Mark Wahlberg

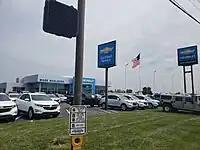
The original Mark Wahlberg Chevrolet on West Broad Steeet in Columbus, Ohio in 2021

In 2010, Wahlberg appeared with Steve Carell and Tina Fey in the romantic comedy "Date Night", starred with Will Ferrell in the buddy cop film "The Other Guys", and starred with Christian Bale in the boxing drama film "The Fighter". In 2012, he starred as a former criminal in the action thriller "Contraband", and also starred in Seth MacFarlane's hit comedy "Ted", reprising his role in the 2015 sequel. Wahlberg later starred as Navy SEAL Marcus Luttrell in the war film "Lone Survivor" (2013), based on Luttrell's 2007 book of the same name. The film received commercial success and mostly positive reviews, and Wahlberg's performance was highly praised. Also in 2013, he starred in the true crime film "Pain & Gain" alongside Dwayne Johnson, and the action comedy film "2 Guns" alongside Denzel Washington.